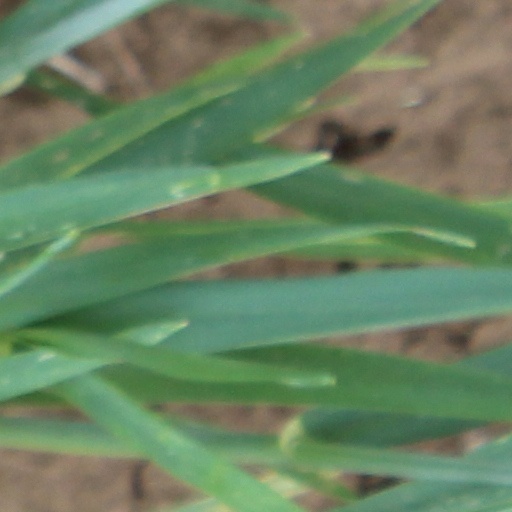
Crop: wheat